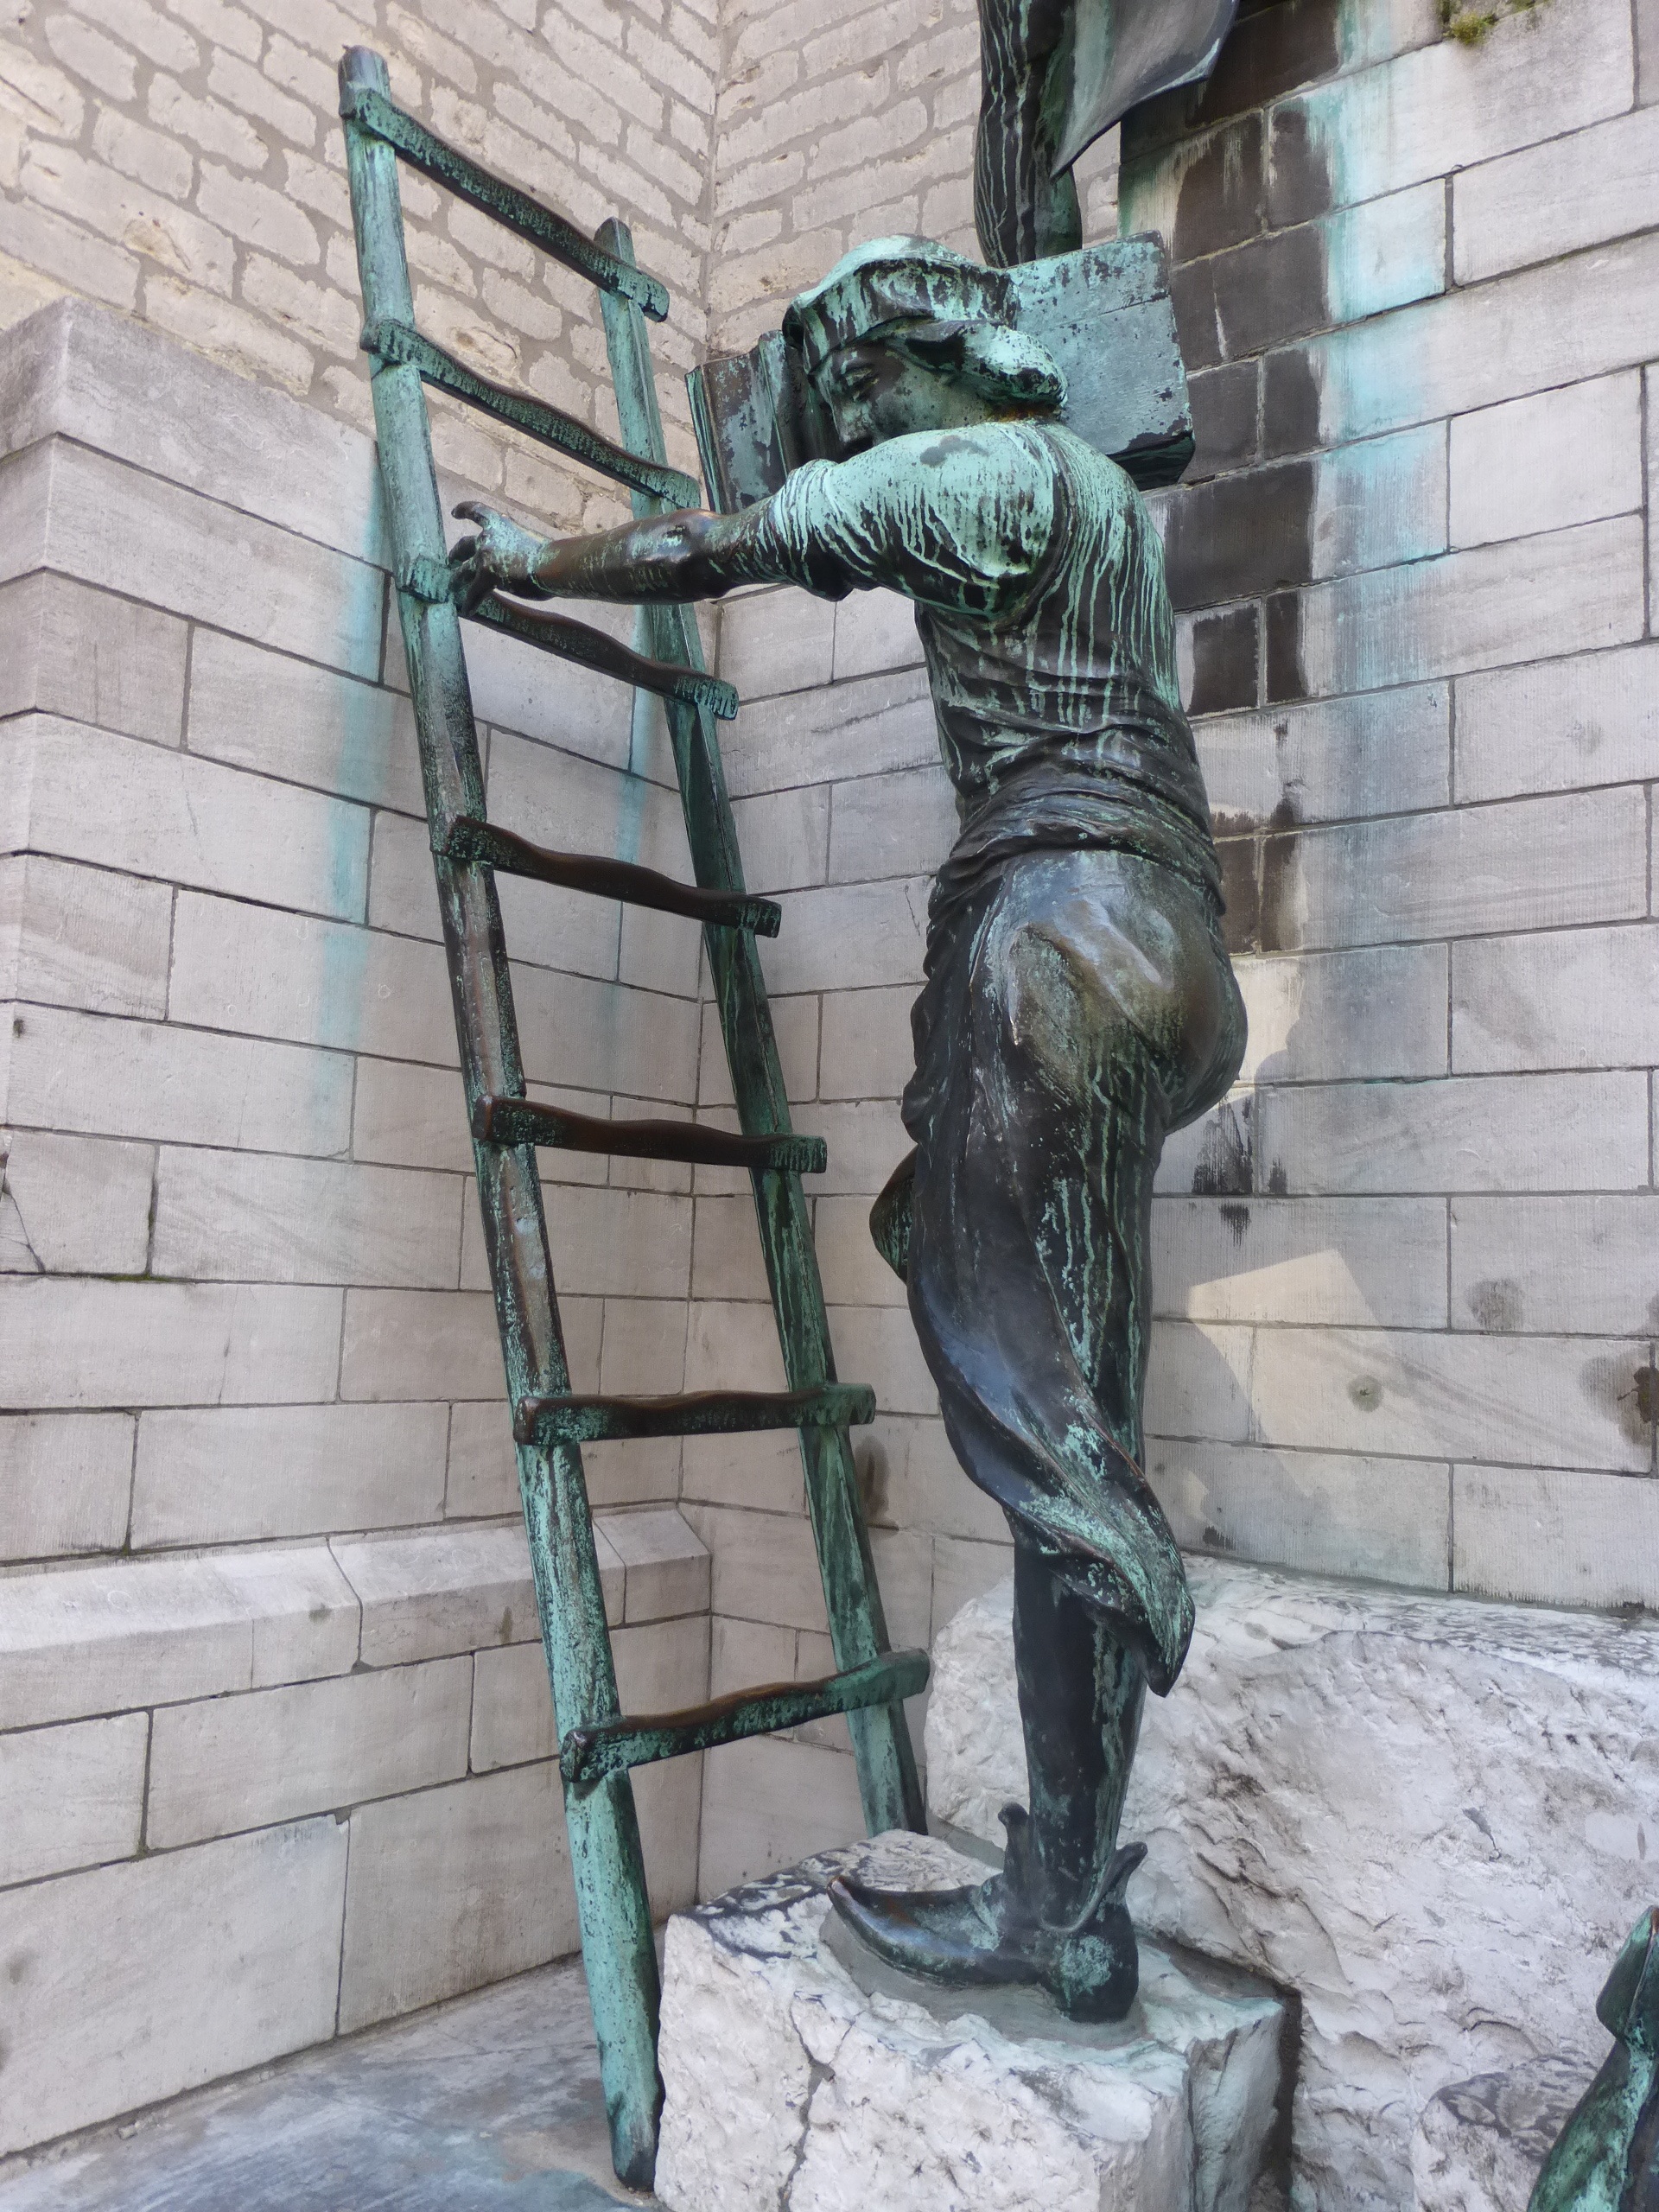
monument, statue, church, cathedral, ladder, gothic, belgium, sculpture, art, bronze, antwerp, workers, builder, jef lambeaux, cathedral of our lady, pieter appelmans